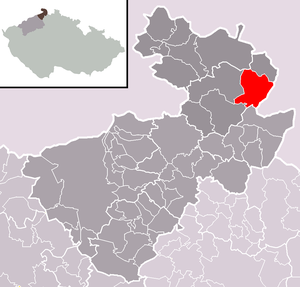
Rumburk est une ville du district de Děčín, dans la région d'Ústí nad Labem, en Tchéquie. Sa population s'élevait à 11 094 habitants en 2018.